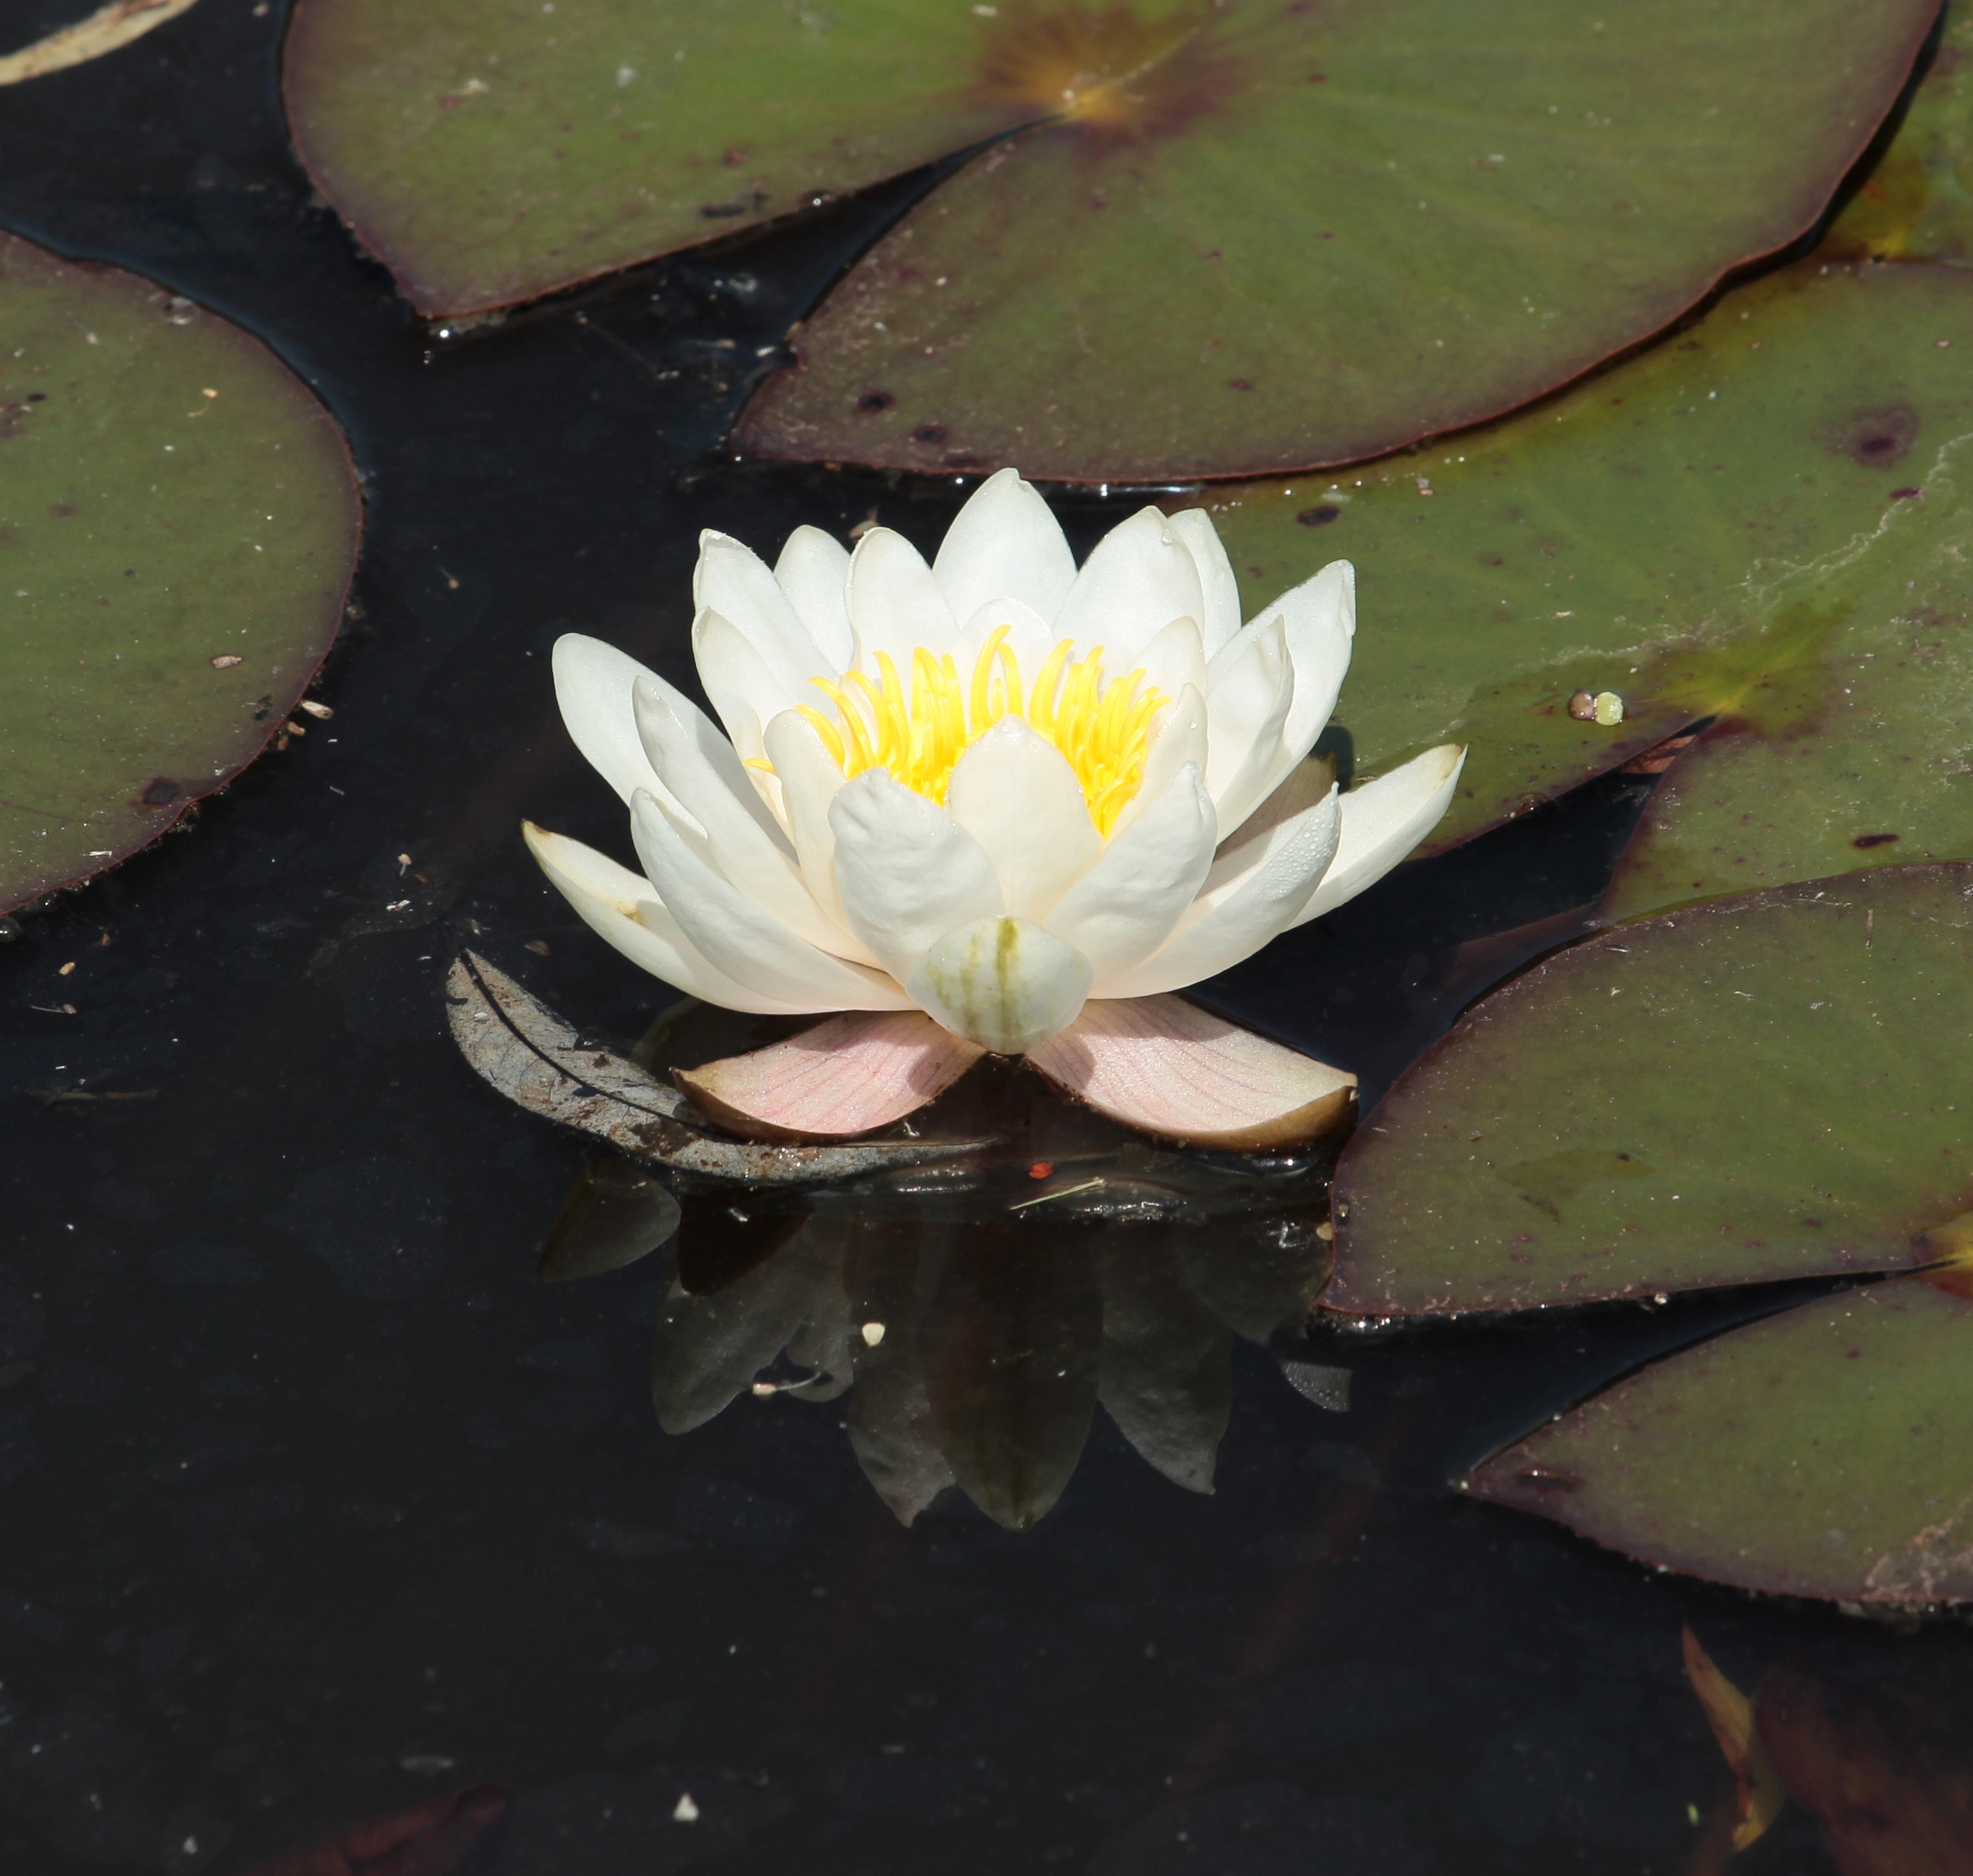
cactus, plant, leaf, flower, petal, pond, green, botany, aquatic plant, flora, macro photography, flowering plant, nymphaea alba, white water lily, land plant, hedgehog cactus